Mafia Island Marine Park

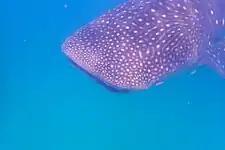
Afro Whale Shark Safari, Mafia Island

According to several studies, local fishermen and villagers suffered a reduced capacity to provide for themselves and their families because of the loss of key fishing grounds following the implementation of the Mafia Island Marine Park. These same studies found that, despite these hardships, park management focused mainly on improving marine environmental conditions rather than addressing human needs. In fact, many studies cite the implementation of MPA's as a cause of vulnerability and uncertainty for local livelihoods.